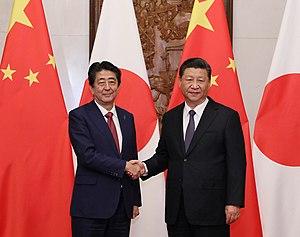
Le Japon, en forme longue l'État du Japon, en japonais Nihon ou Nippon et Nihon-koku ou Nippon-koku respectivement, est un pays insulaire de l'Asie de l'Est, situé entre l'océan Pacifique et la mer du Japon, à l'est de la Chine, de la Corée du Sud et de la Russie, et au nord de Taïwan. Étymologiquement, les kanjis qui composent le nom du Japon signifient « pays d'origine du Soleil » ; c'est ainsi que le Japon est désigné comme le « pays du soleil levant ».